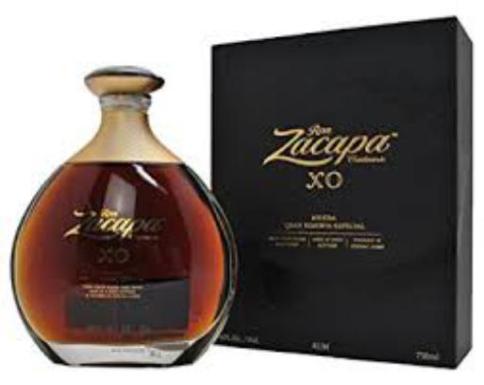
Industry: Food